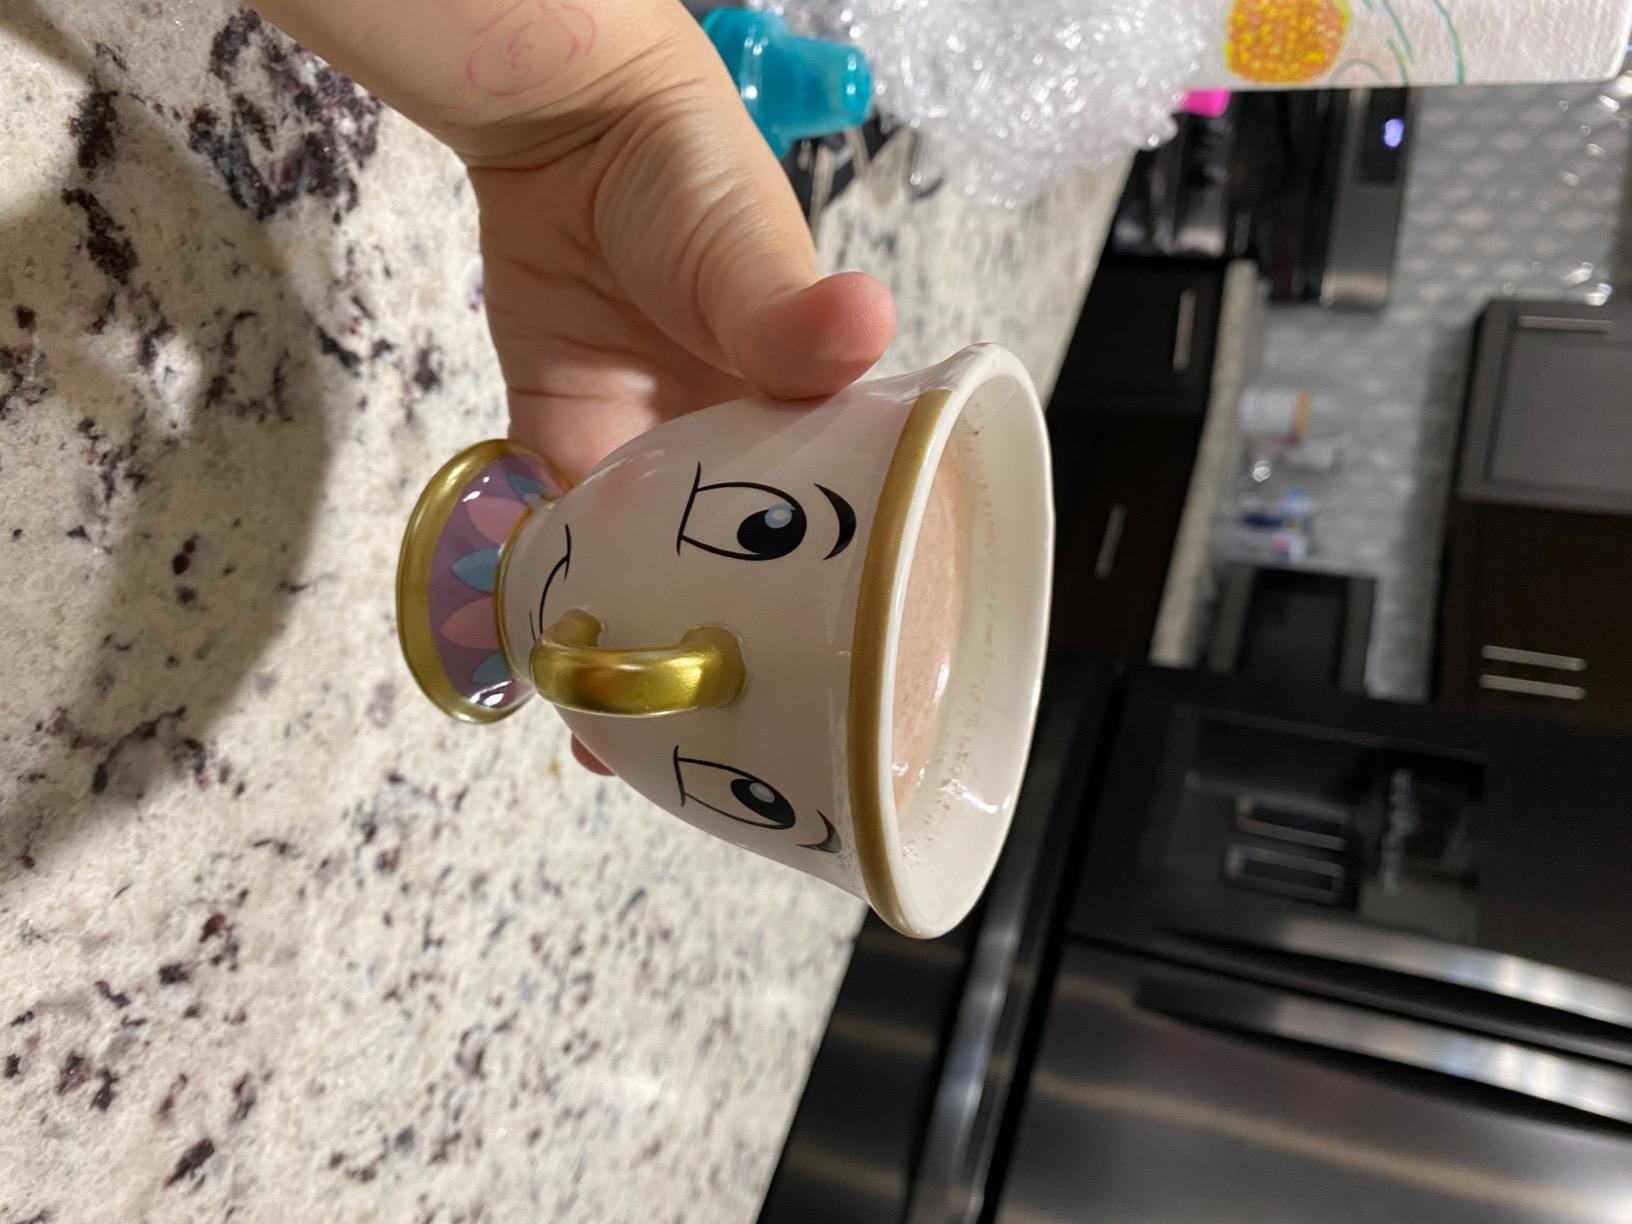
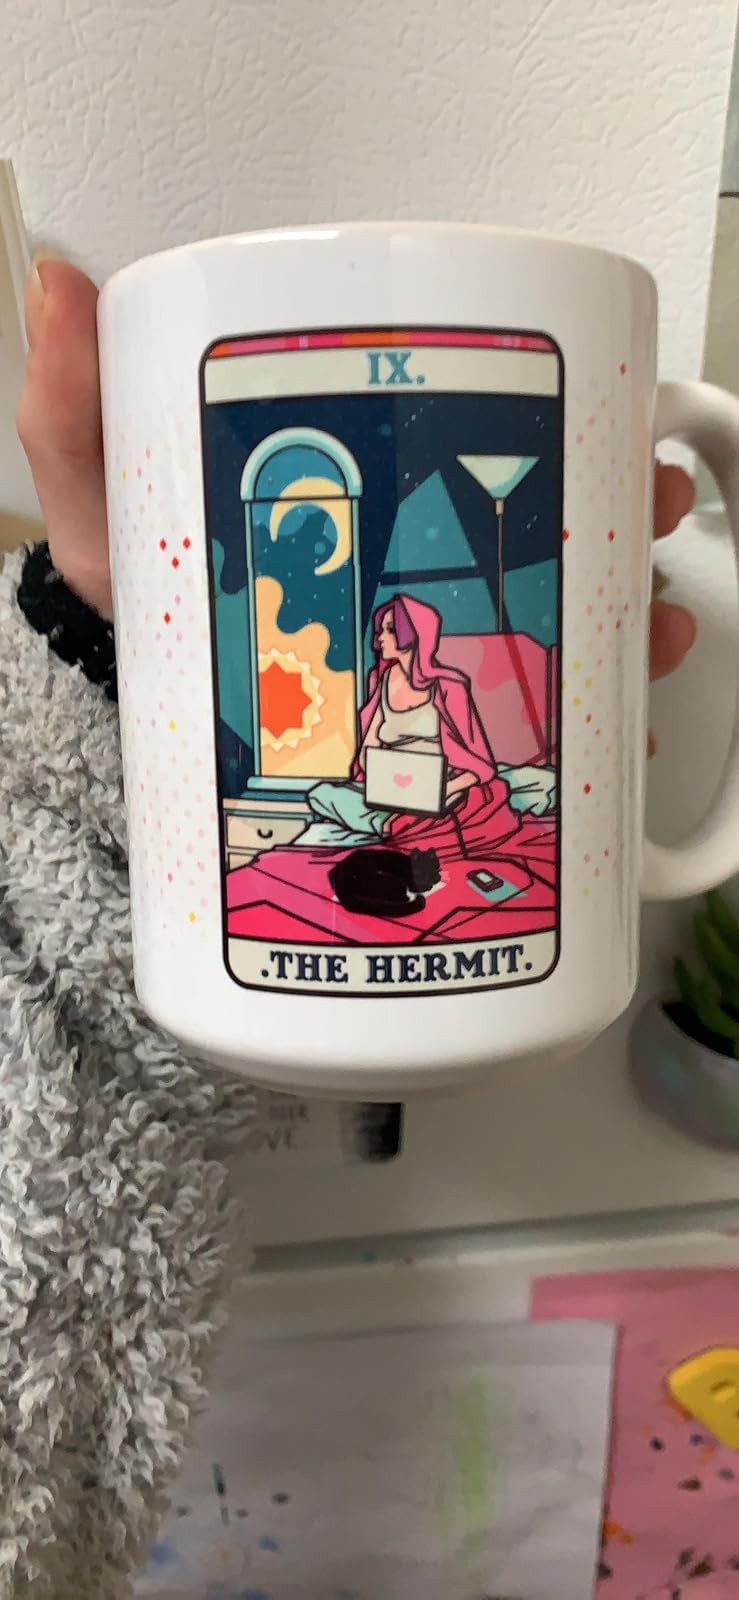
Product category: items_mug
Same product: no